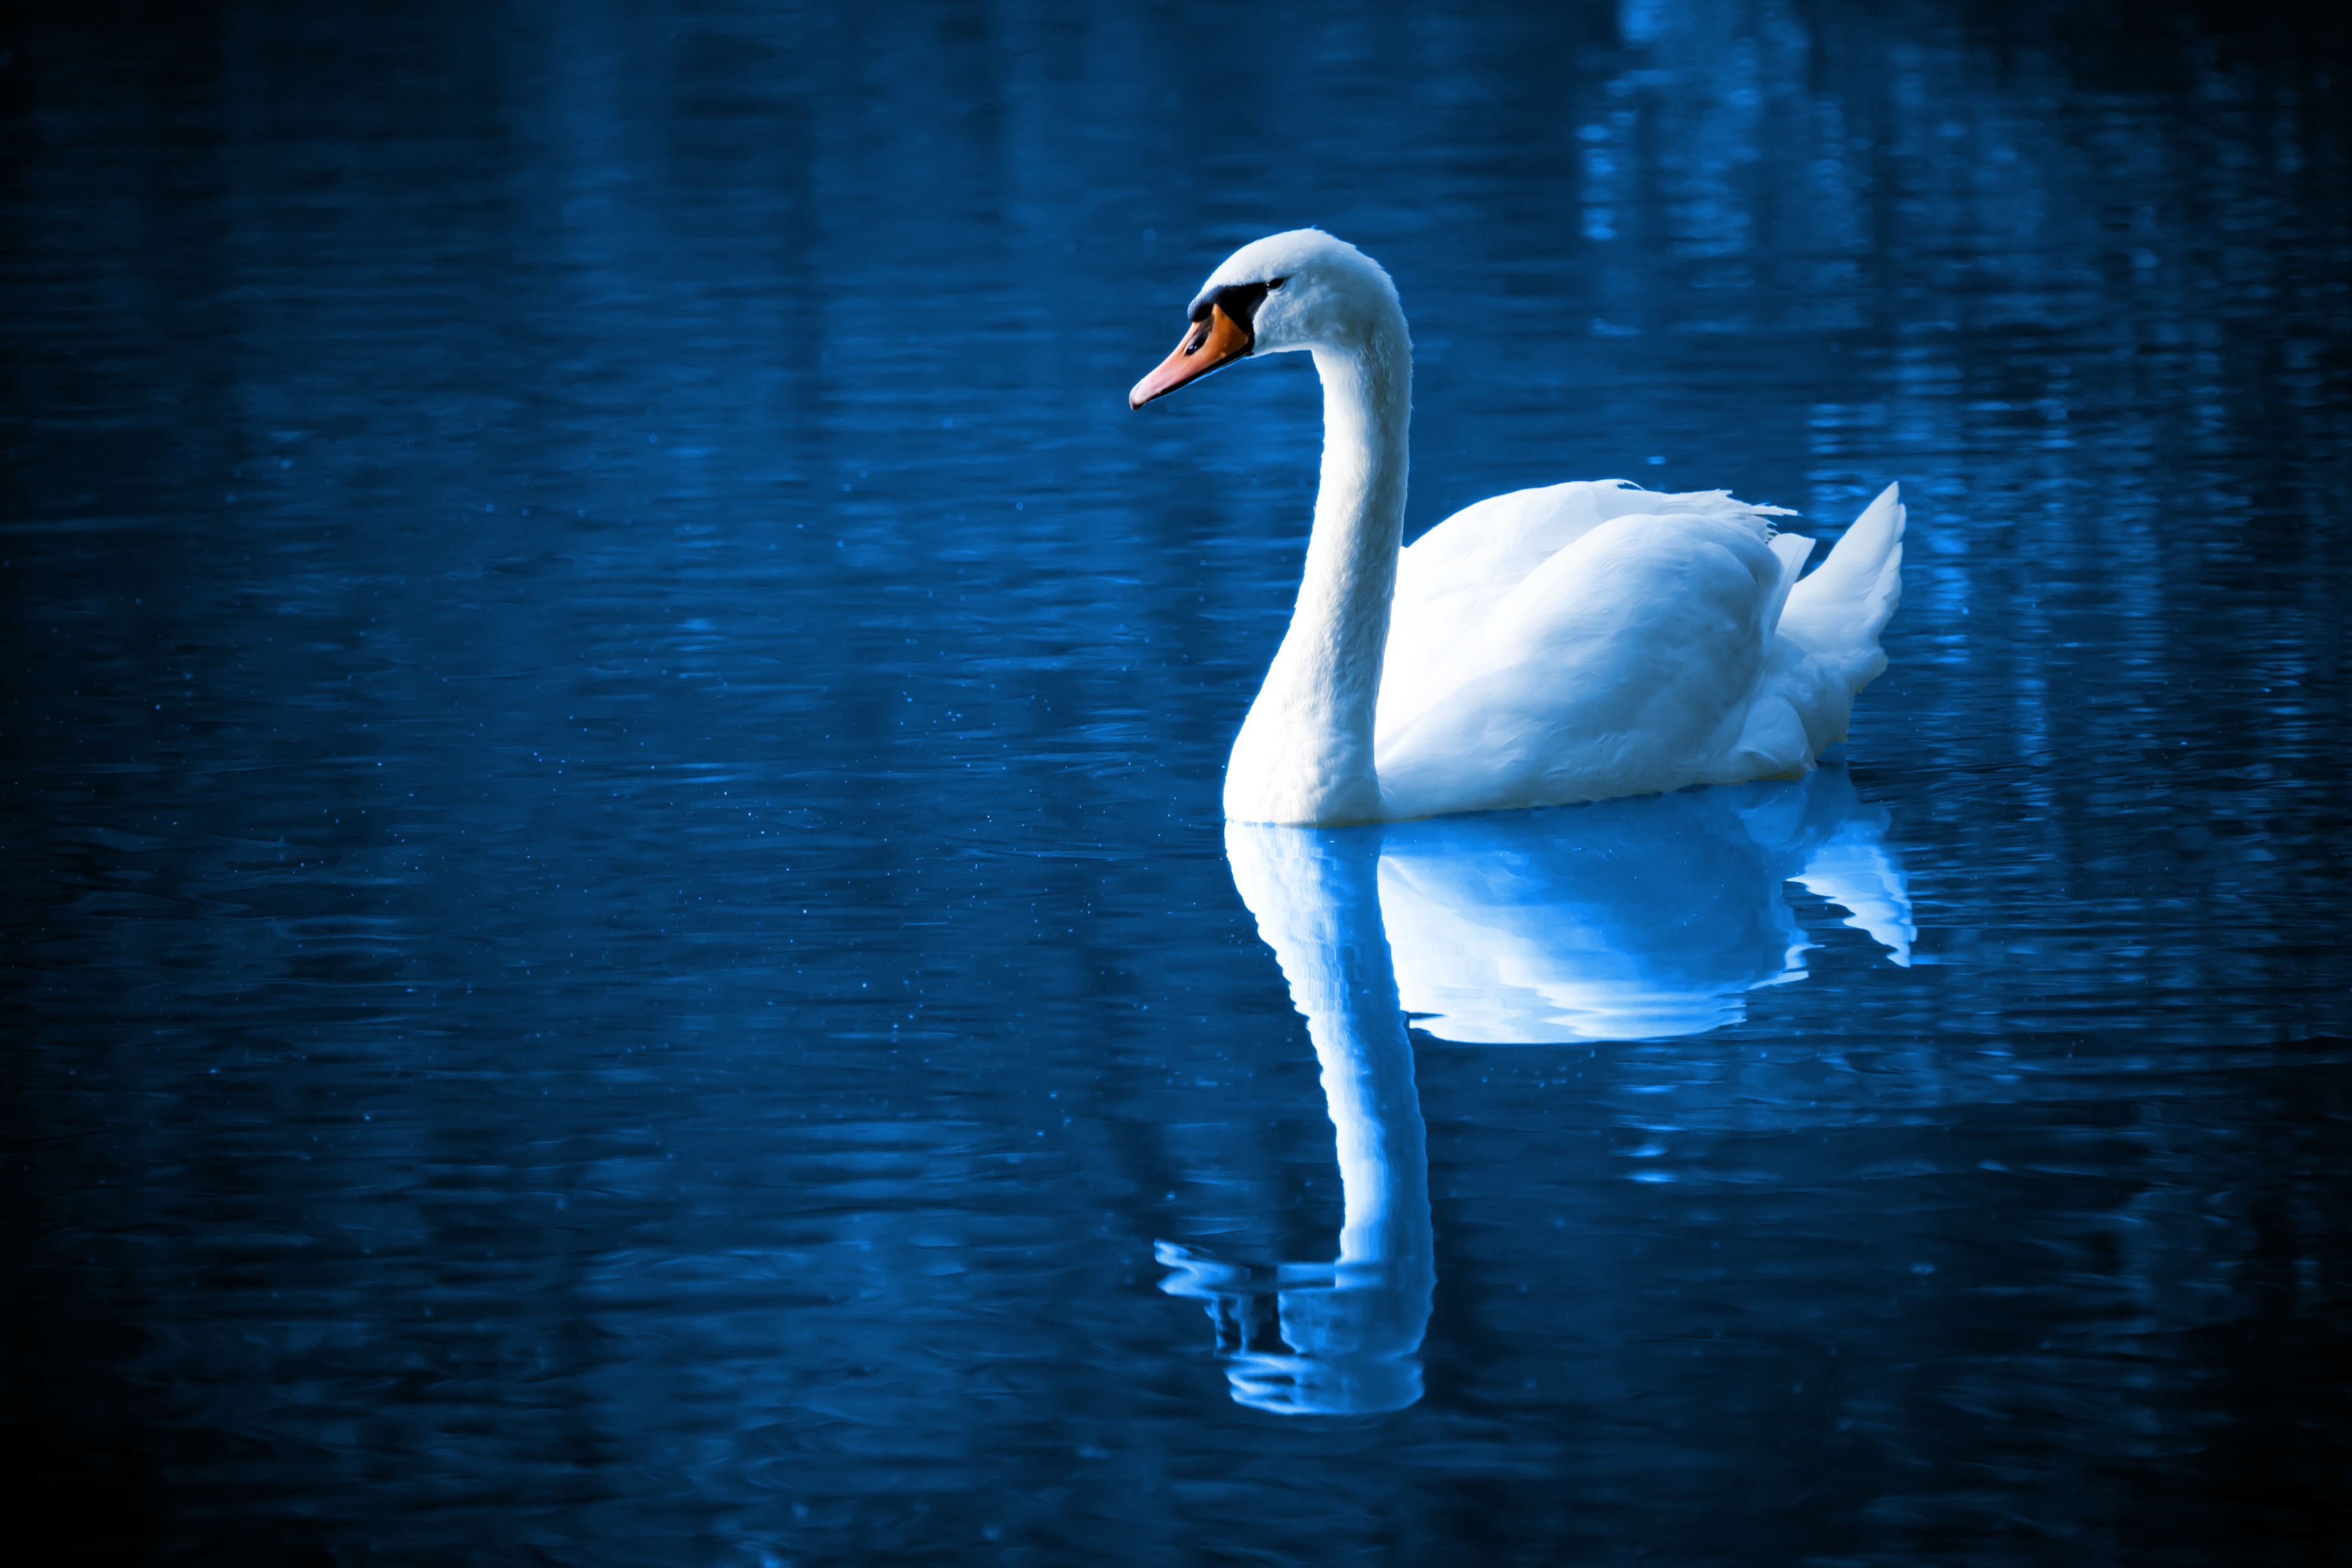
water, bird, wing, lake, river, wildlife, swim, reflection, beak, color, peaceful, peace, calm, romance, blue, feather, majestic, swan, mirror, vertebrate, beautiful, waterfowl, water bird, elegance, ducks geese and swans